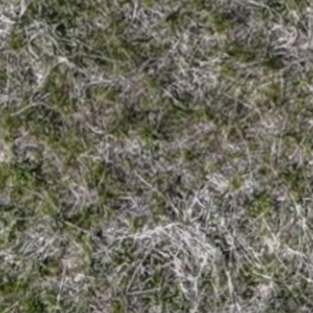
Month: may